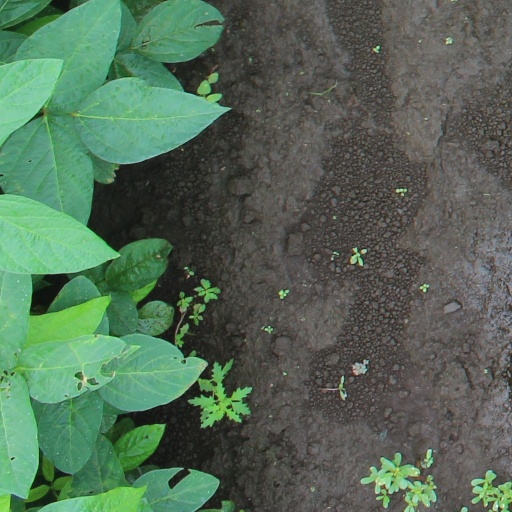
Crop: soybean